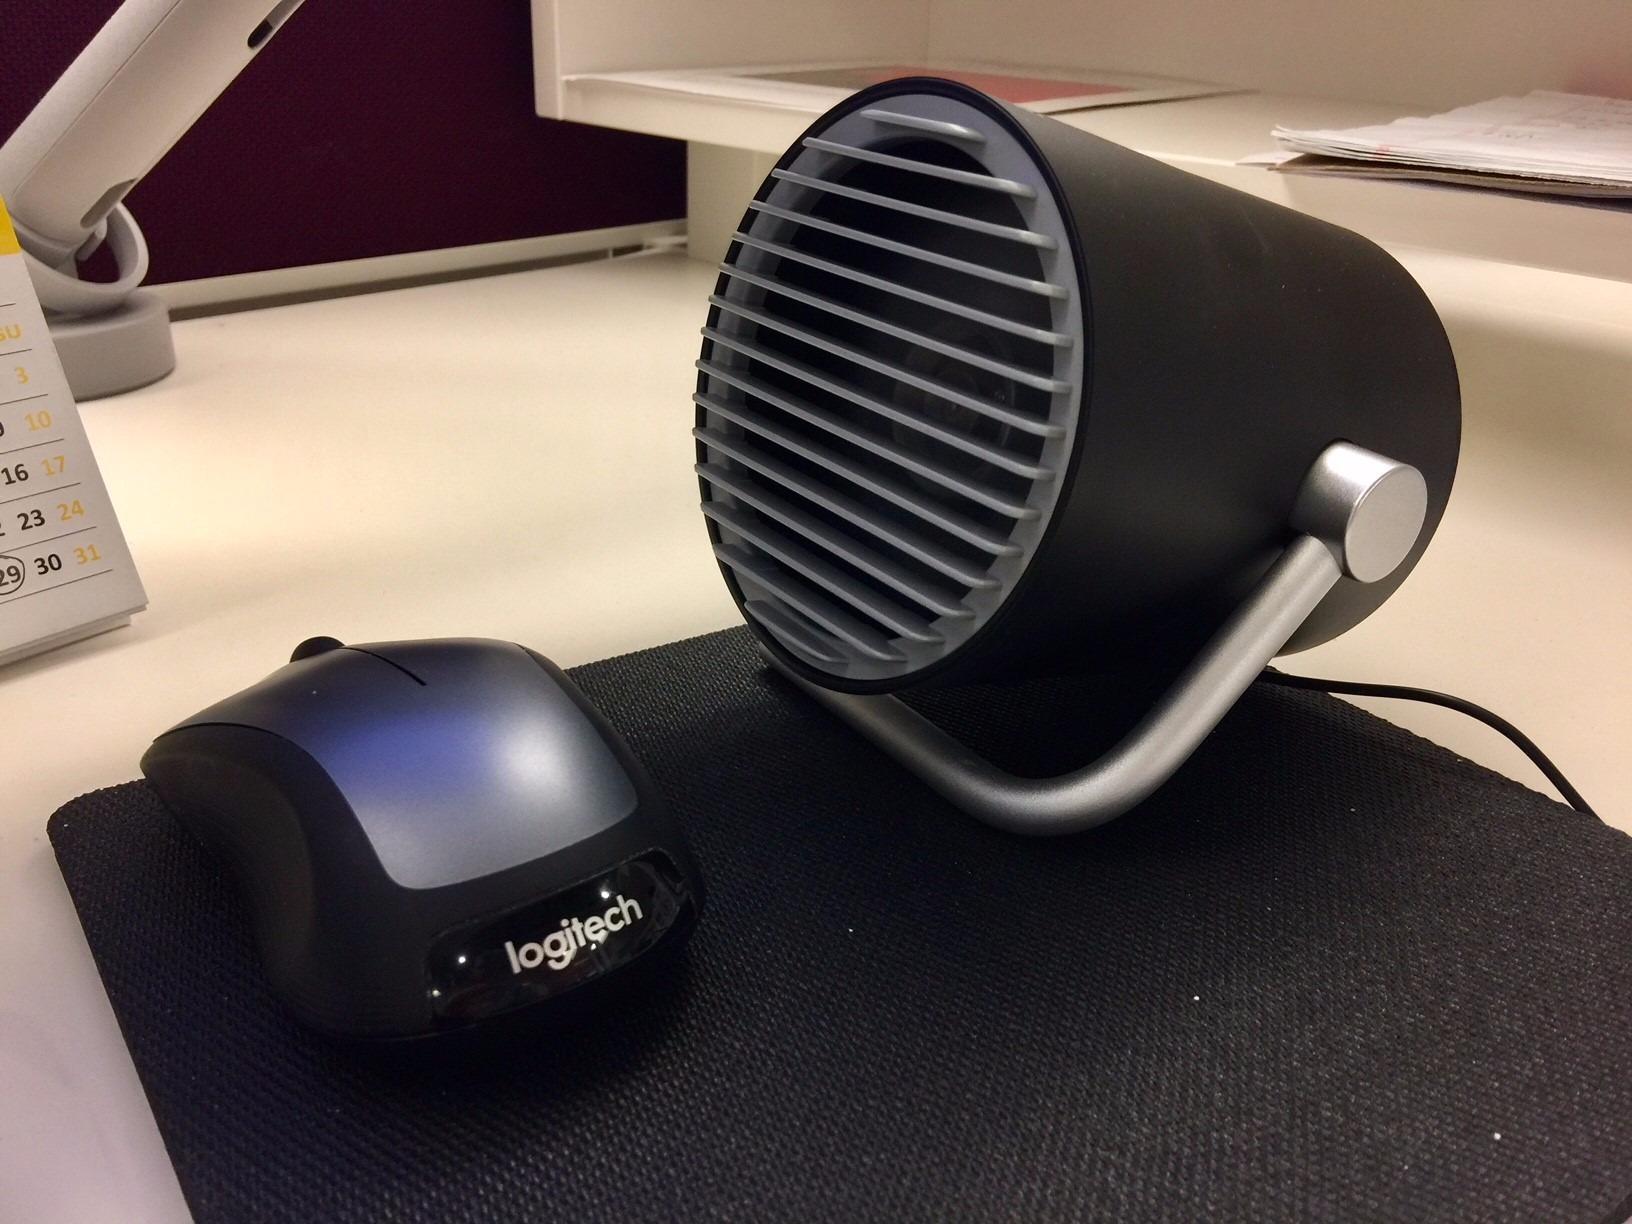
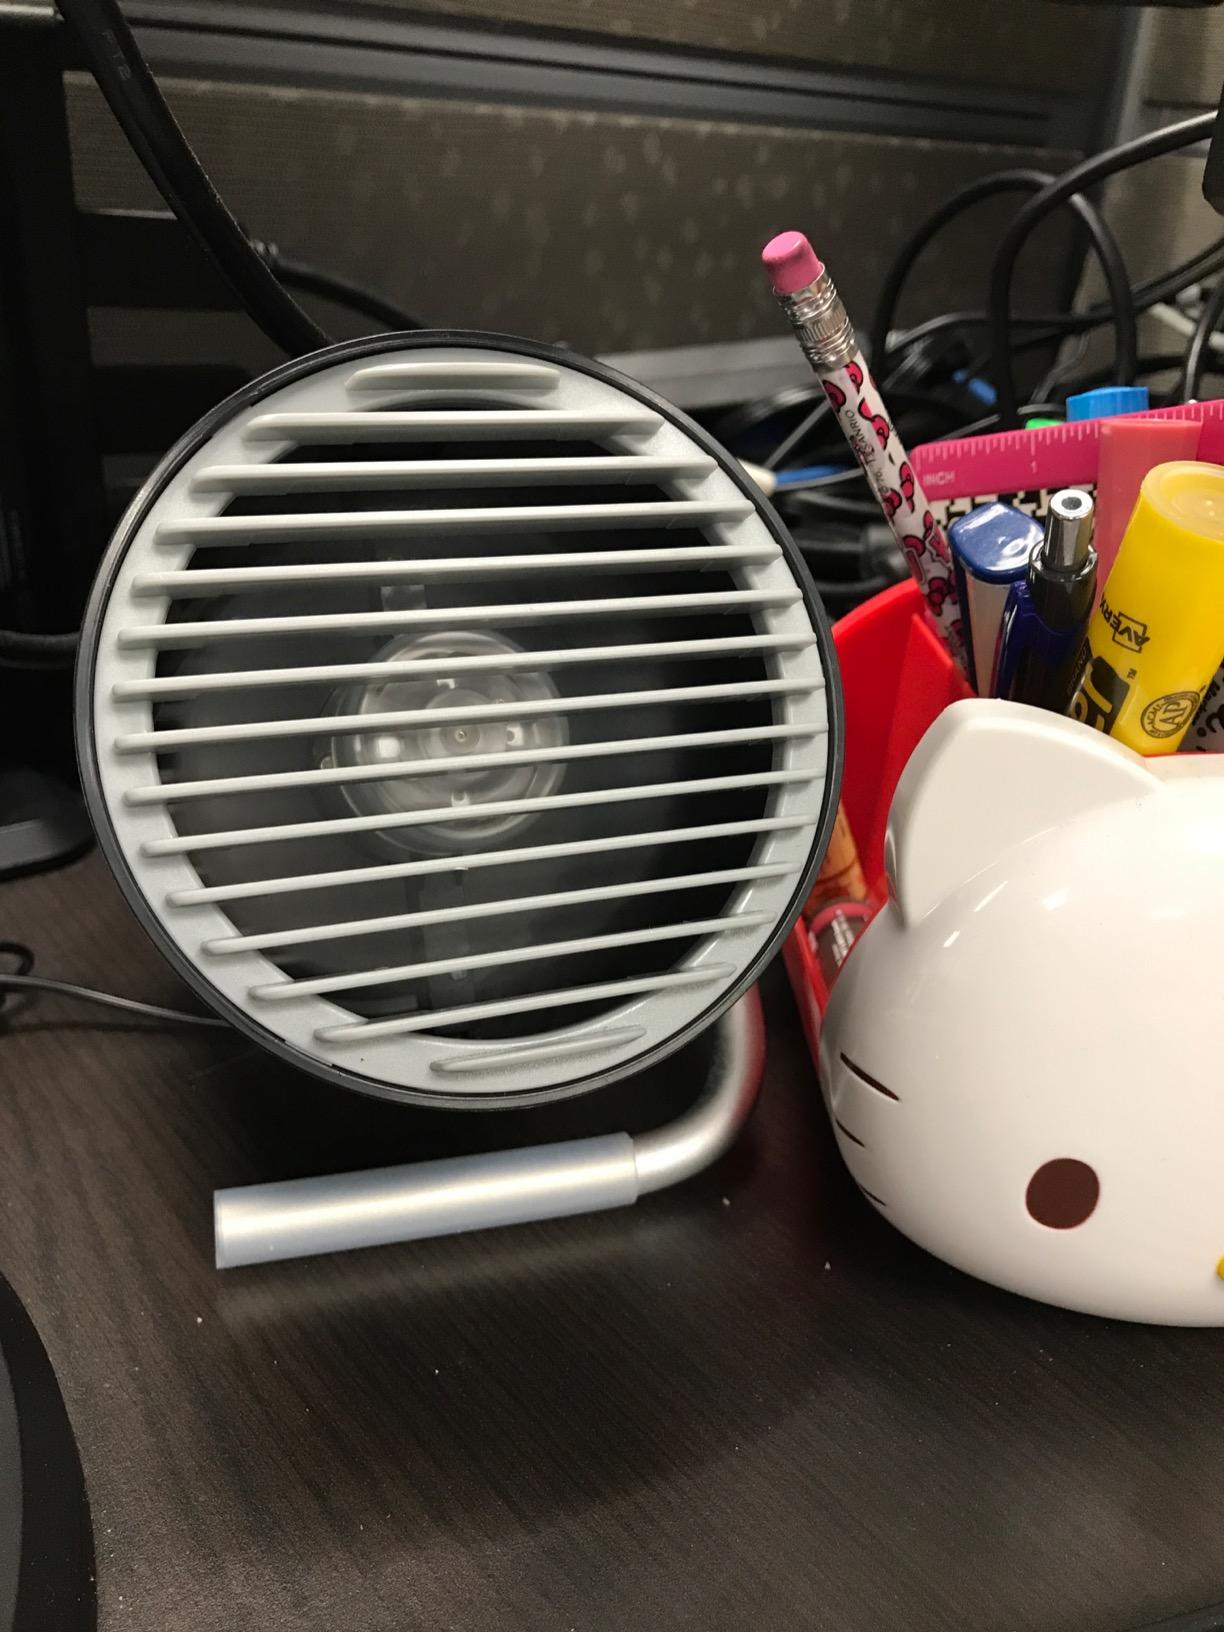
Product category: fan
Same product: yes